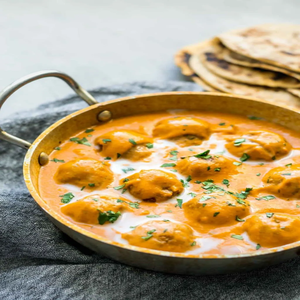
Dish: kofta